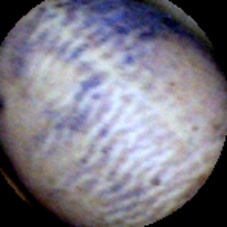
Label: Spotted